Iligan

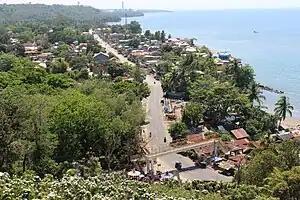
A highway portion of the Butuan–Cagayan de Oro–Iligan Road (National Route 9) at Iligan City.

Iligan is a highly urbanized city and is politically independent of the province of Lanao del Norte. Registered voters of the city no longer vote for provincial candidates such as the Governor and Vice Governor, unlike its nearby towns that make up the provinces as a result of its charter as a city in the 1950s.